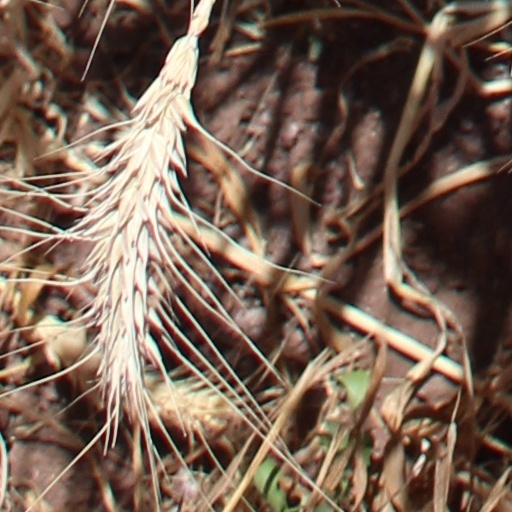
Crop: wheat